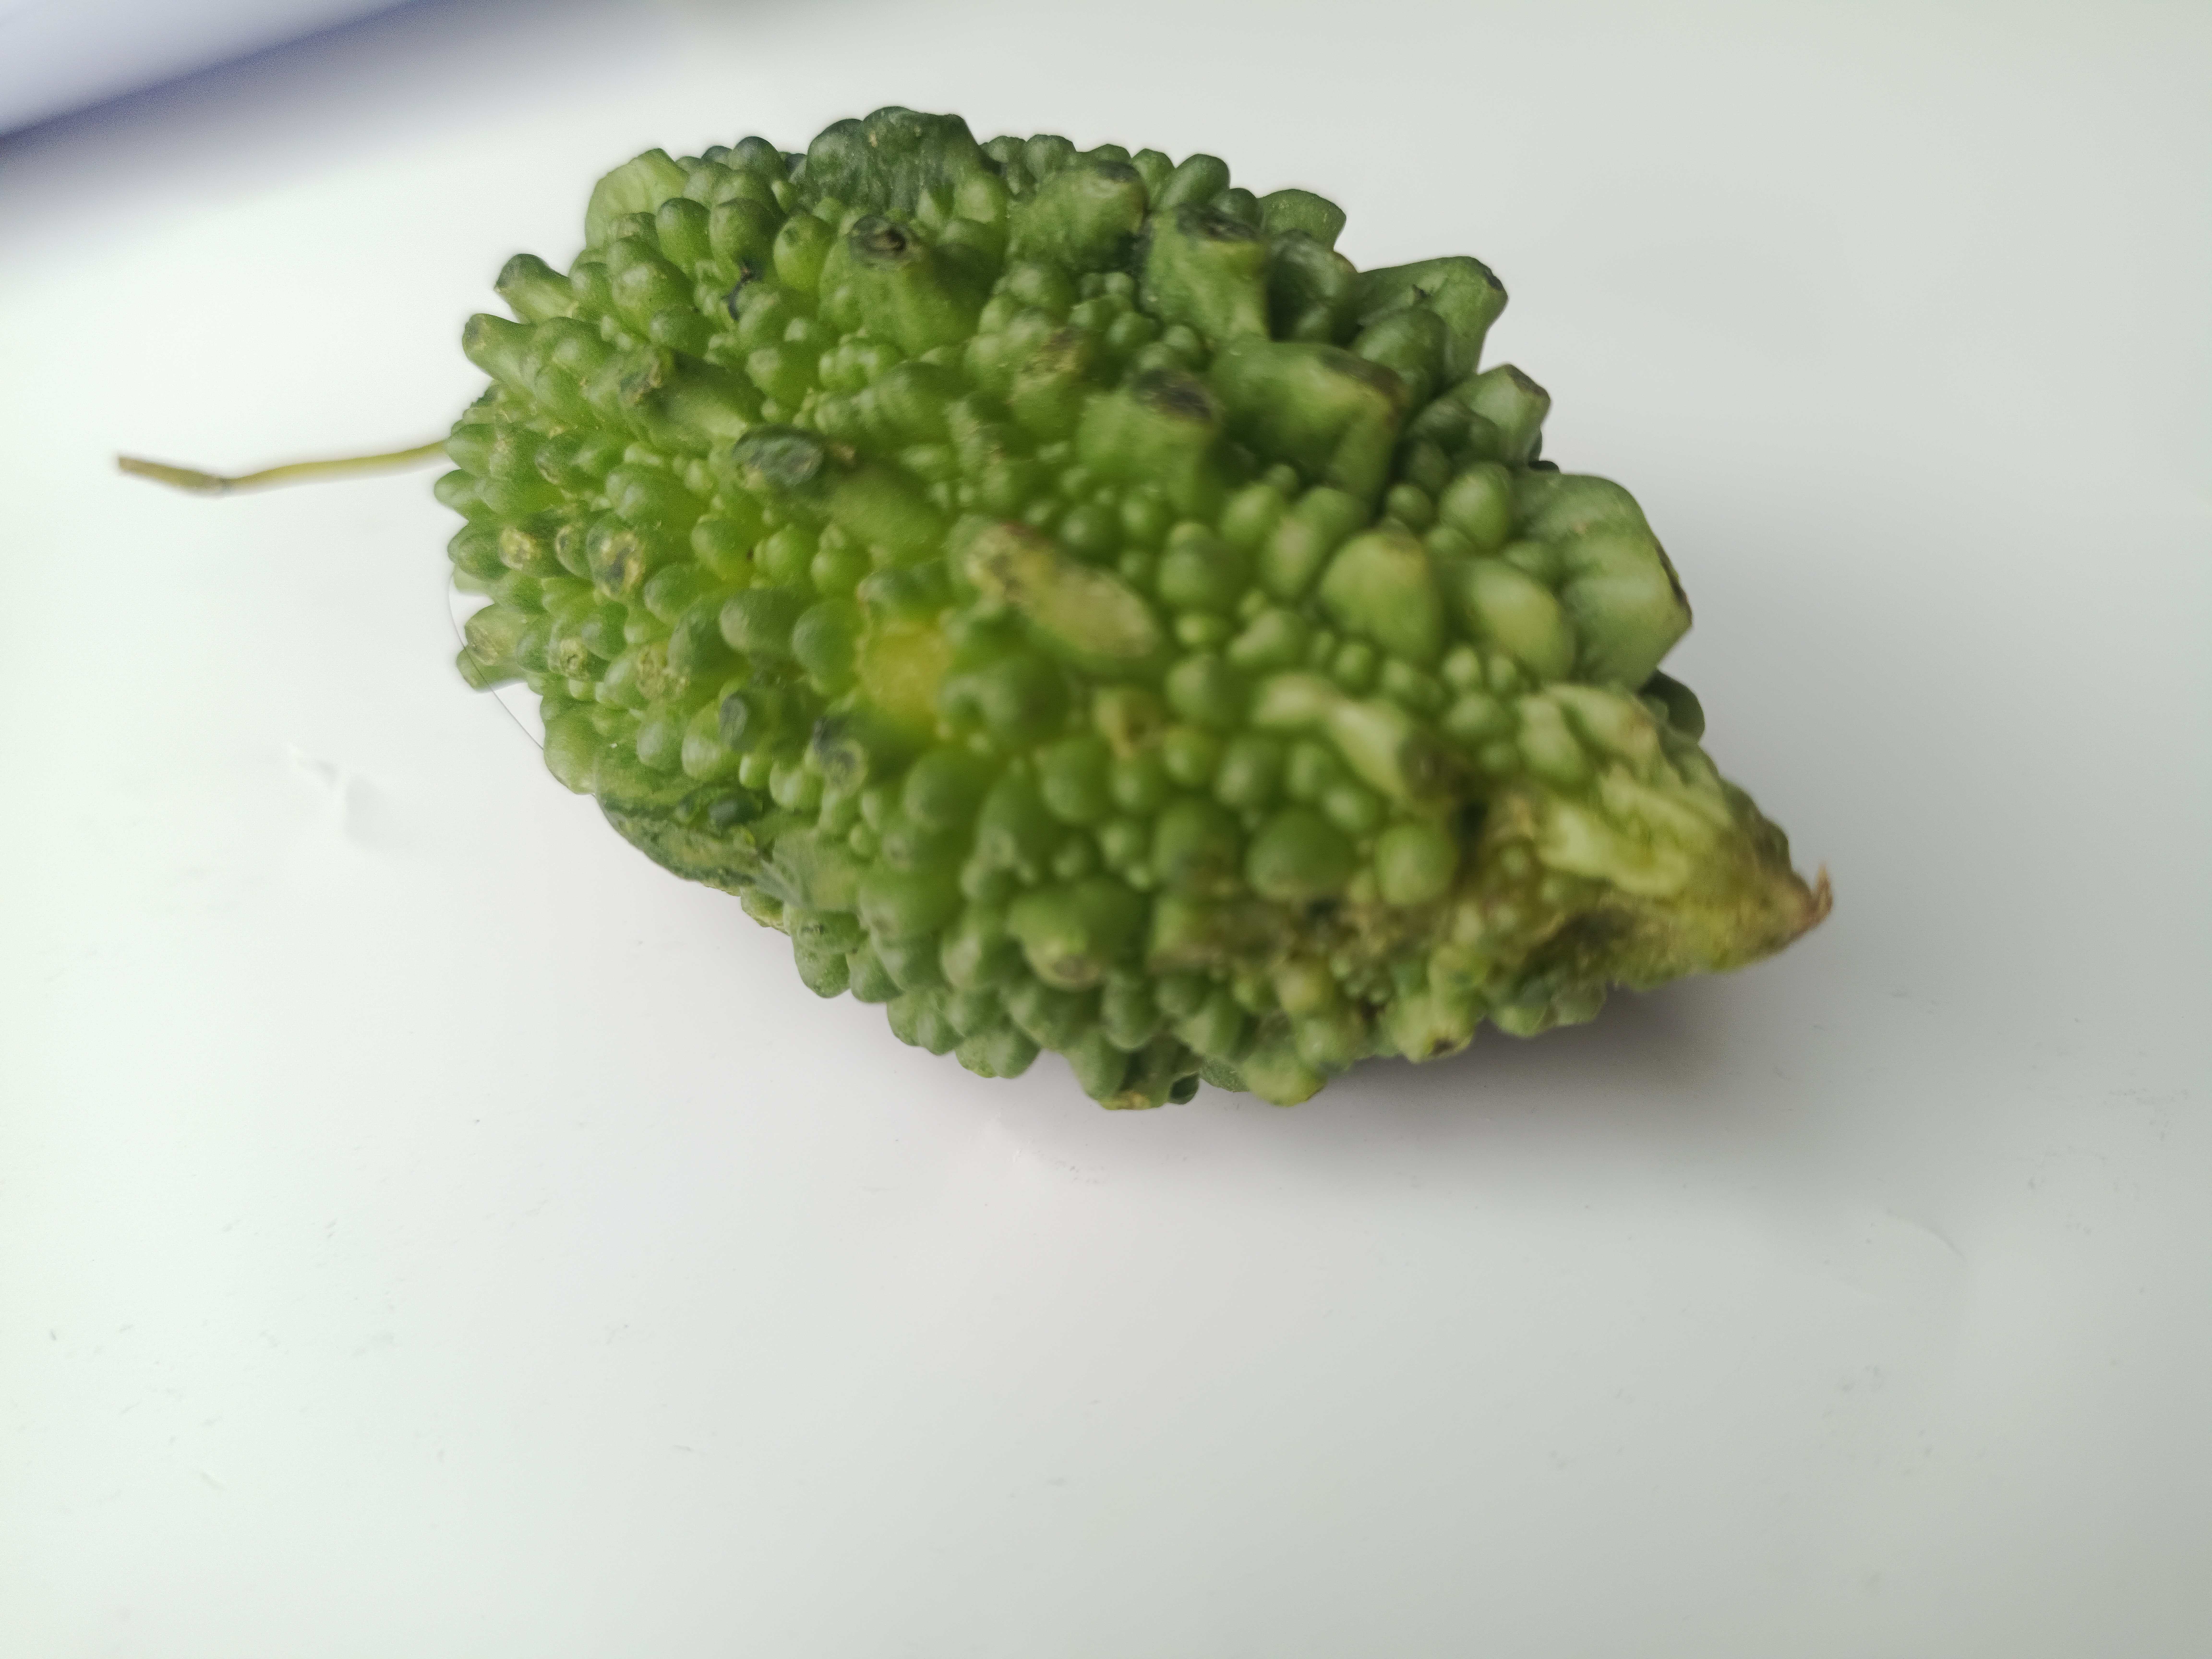
Label: Momordica charantia